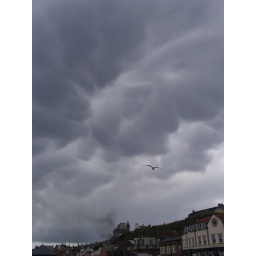
Ominous clouds over Whitby harbour, North Yorkshire. The steam is coming from the steam bus Elizabeth.